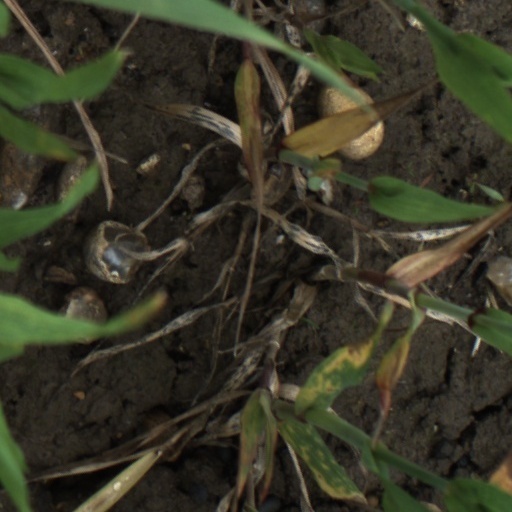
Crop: wheat